Los Roques Archipelago

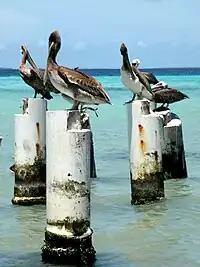
Brown pelican

It is in the water where the immense richness becomes evident: 280 species of fish, 200 species of crustaceans, 140 species of mollusks, 61 species of corals, 60 species of sponges and 45 species of sea urchins and starfish. Dolphins, whales, manta rays and sea turtles abound. Four types of threatened turtles regularly nest in the archipelago: loggerhead, green, leatherback and hawksbill sea turtles. This coastline shelters in its waters coral reefs with a wide diversity of species. In Los Roques National Park, nine different types of octocorals are located. The low concentration of octocorals is possibly due to the deeper average subsidence of the atolls in Los Roques.